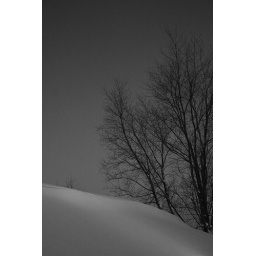
The snow in the fore ground is my roof